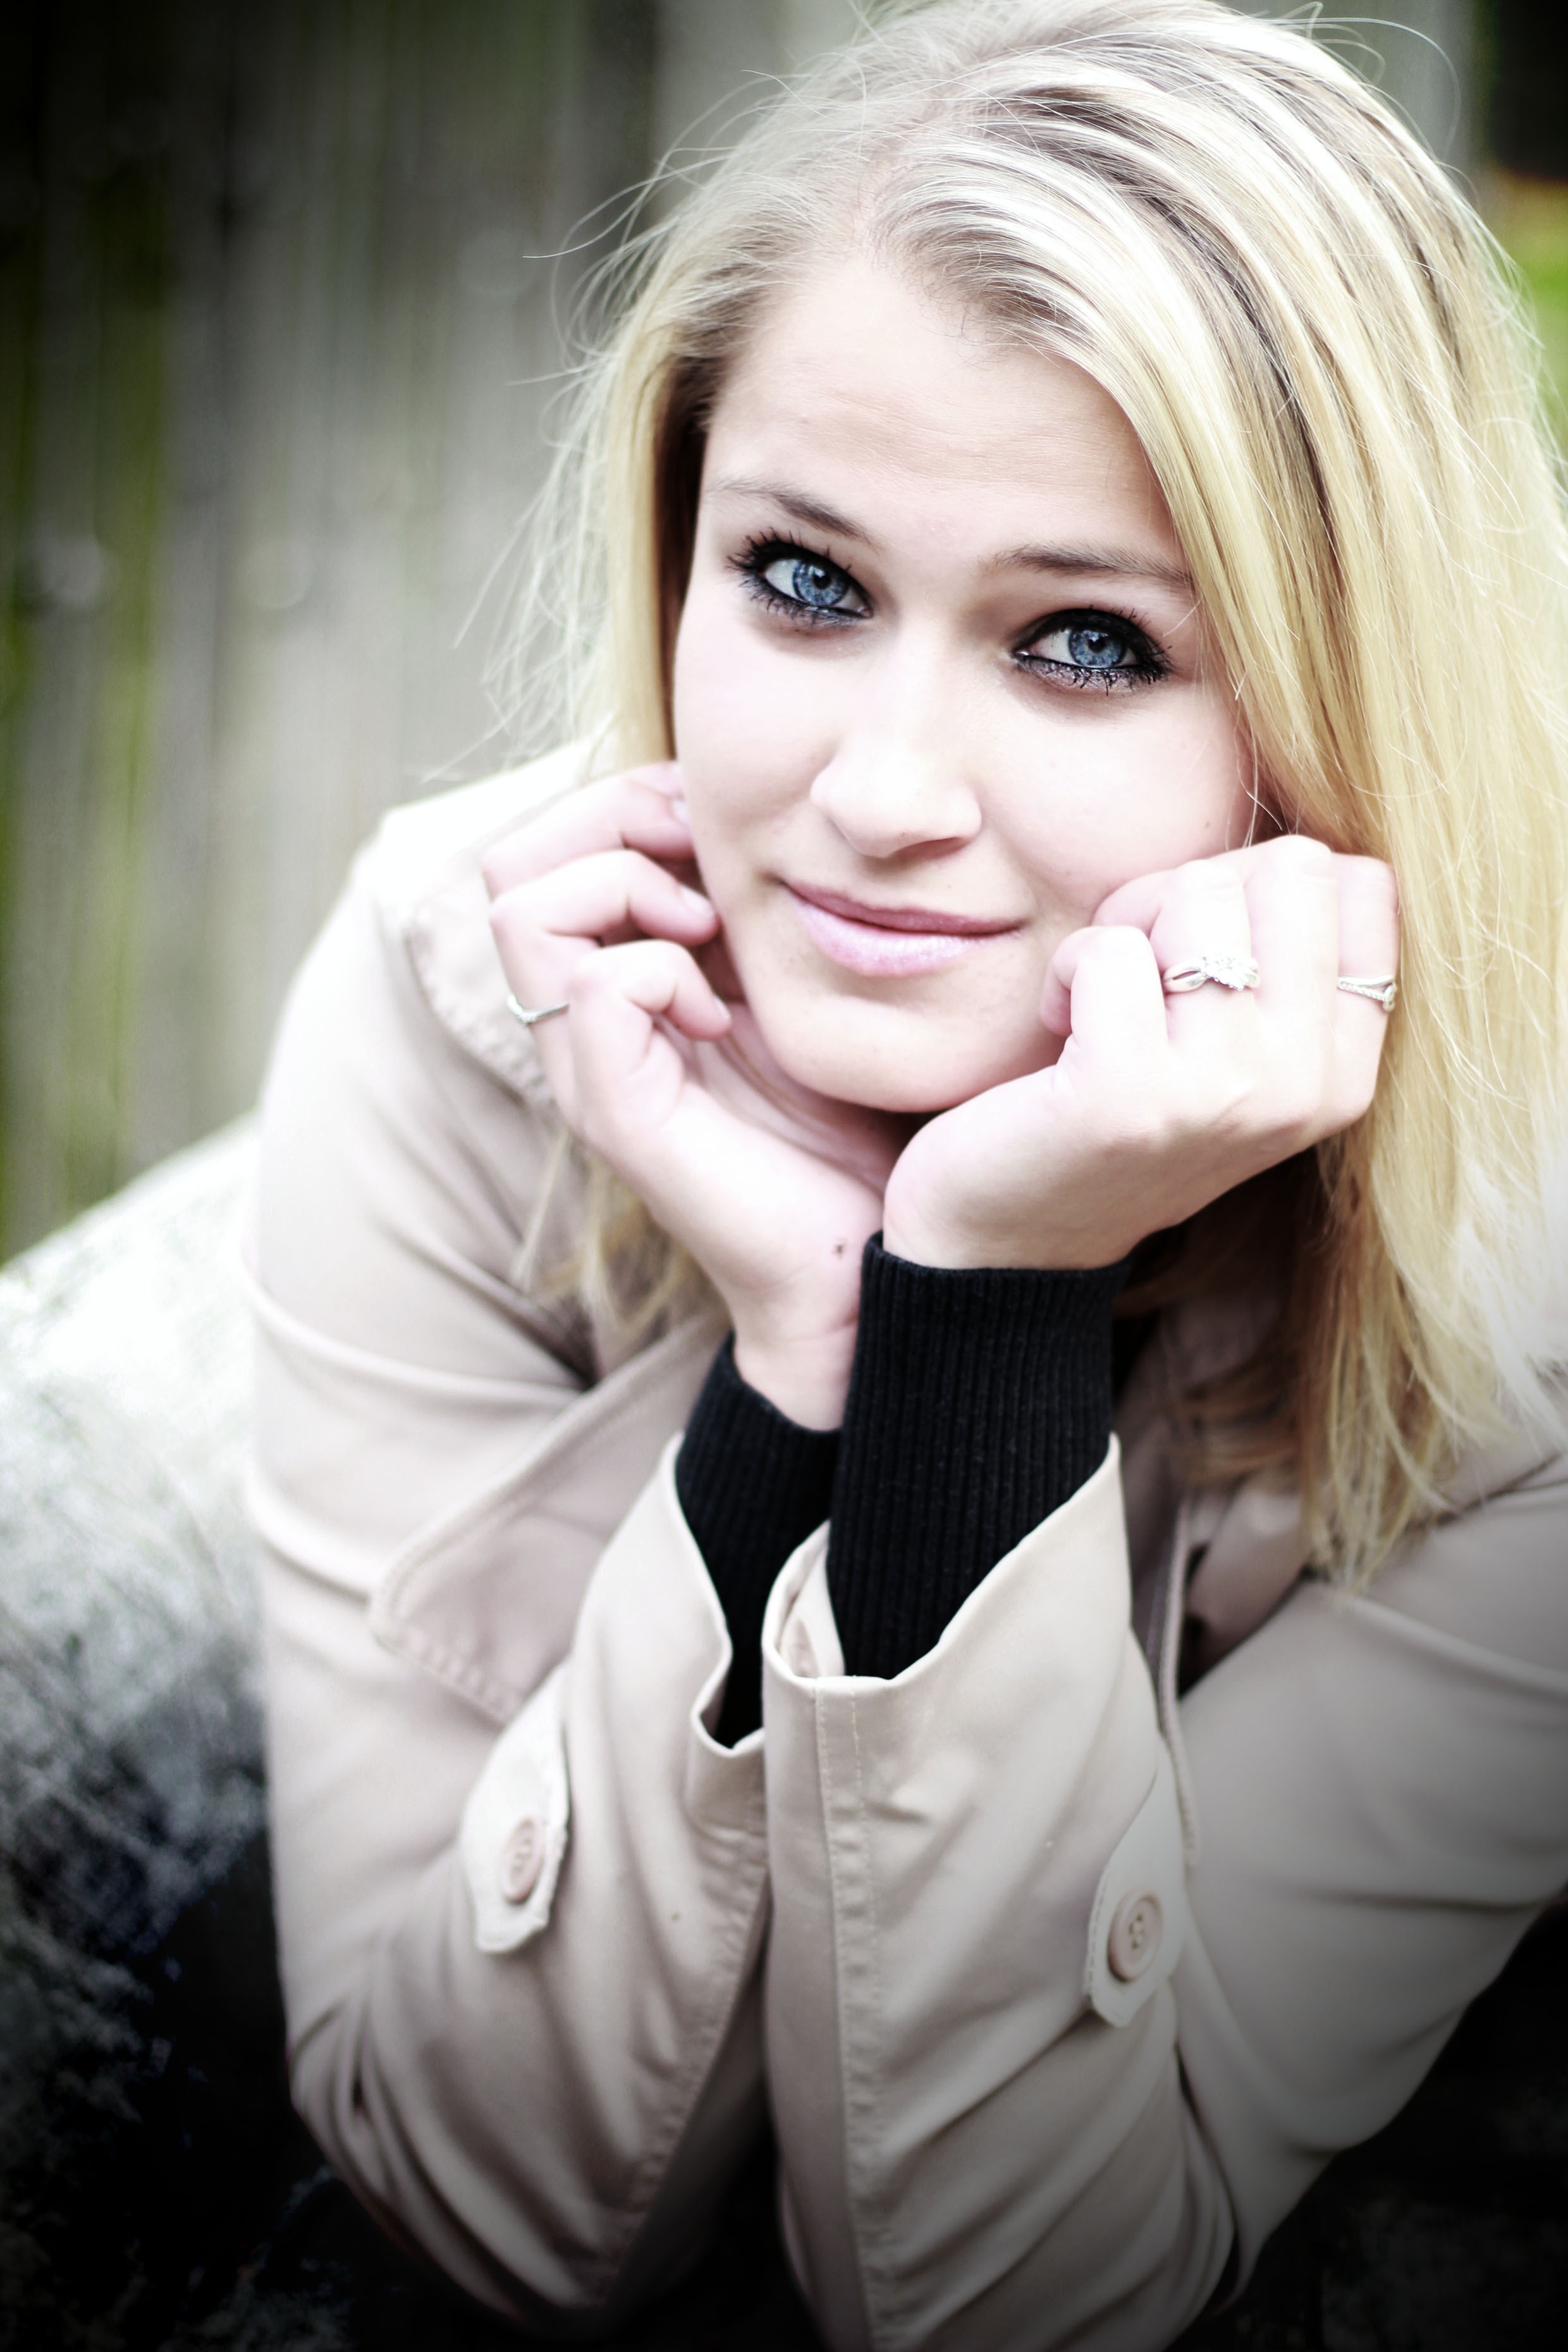
person, girl, woman, hair, white, photography, portrait, model, lady, facial expression, hairstyle, smile, face, eye, photograph, skin, beauty, sexy, nice, blond, emotion, photo shoot, portrait photography